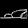
Label: Sandal